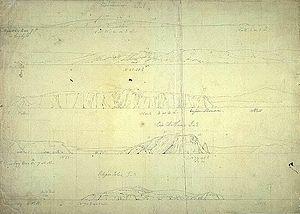
William Westall est un peintre et explorateur britannique.